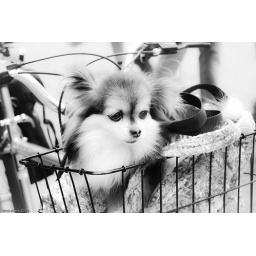
Dog in bike basket